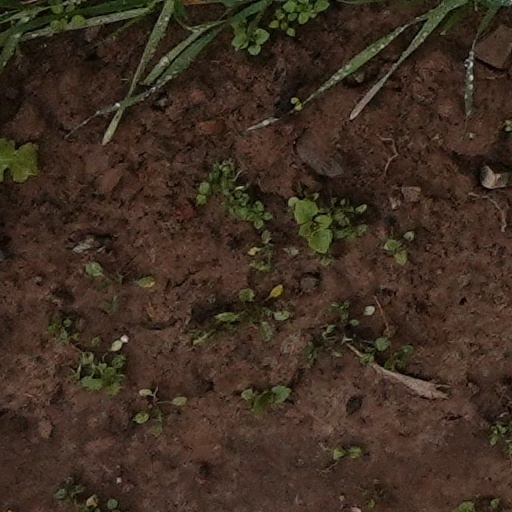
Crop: wheat